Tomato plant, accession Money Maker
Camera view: vertical (180 deg); turntable rotation: 60 degrees
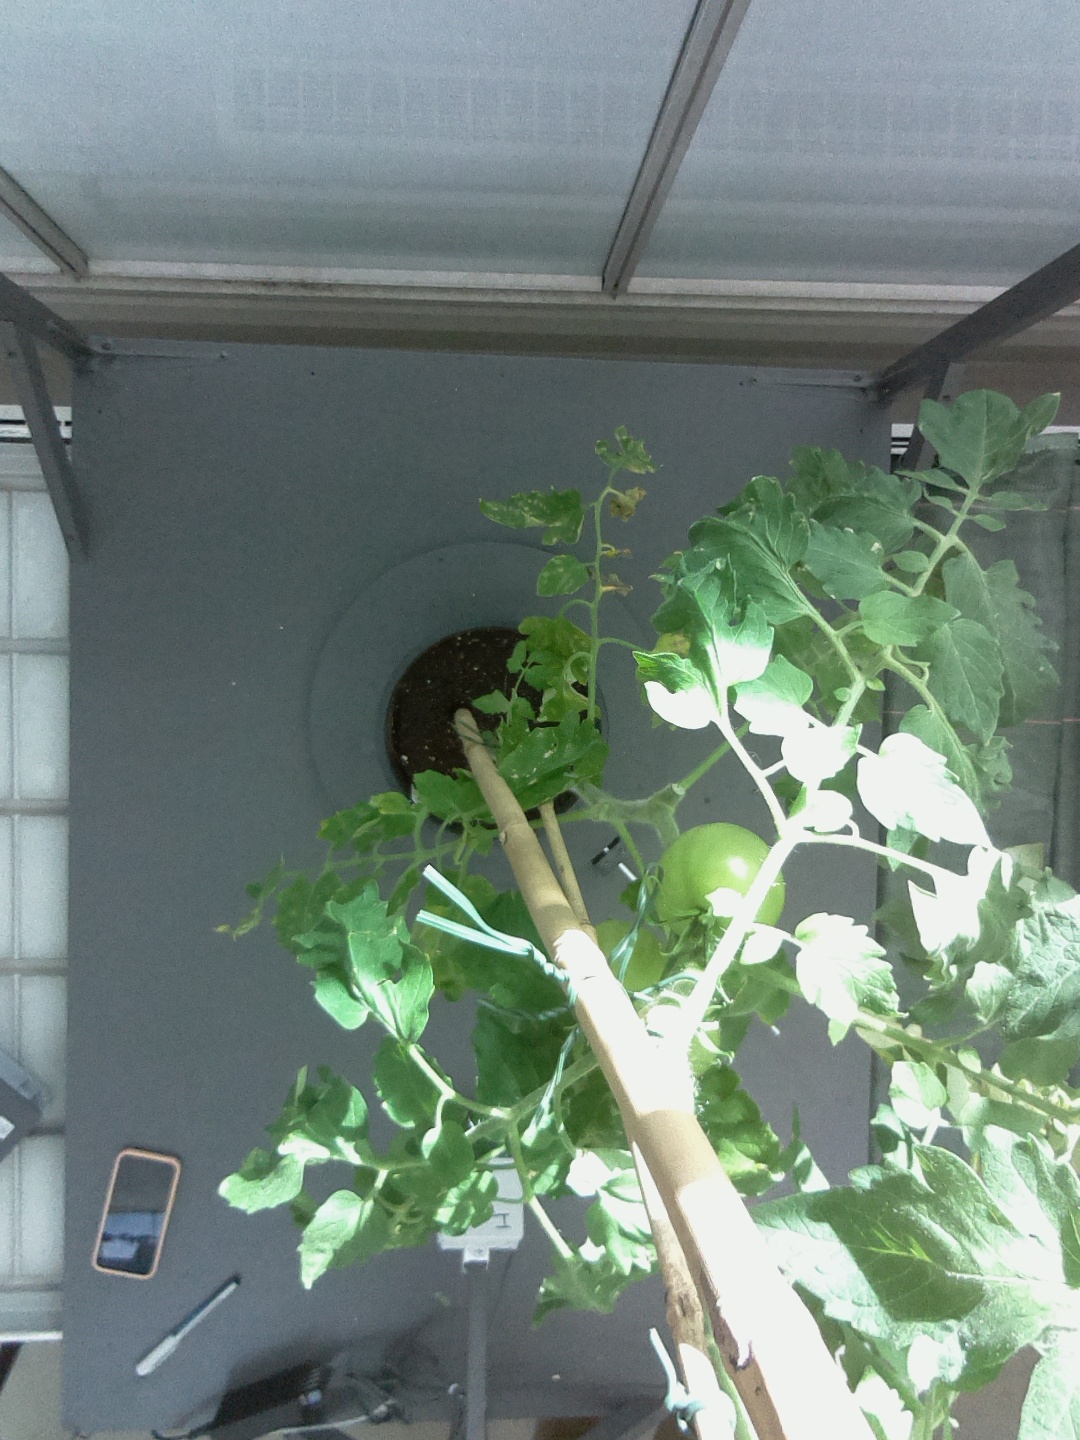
BBCH growth stage 74: 40%-50% of final fruit size